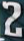
Number: 2